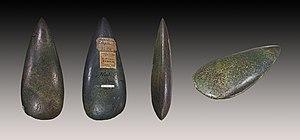
La technologie est l'étude des outils et des techniques. Le terme désigne les observations sur l'état de l'art aux diverses périodes historiques, en matière d'outils et de savoir-faire. Il comprend l'art, l'artisanat, les métiers, les sciences appliquées et éventuellement les connaissances.
Le Chasséen est un technocomplexe préhistorique du Néolithique moyen II qui s'est développé entre environ 4350 et 3300 av. J.-C. en France et dans le nord de l'Italie. Le Chasséen est identifiable notamment à travers une production lithique et céramique caractéristique, ainsi que par une structuration paléoéconomique faisant la distinction entre producteurs et consommateurs.